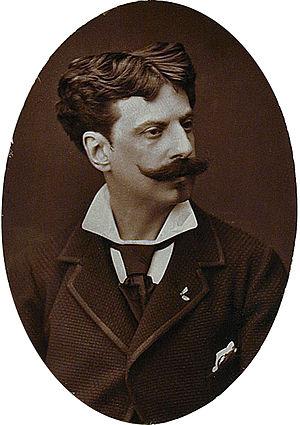
La rue Alphonse-de-Neuville est une voie résidentielle située dans le quartier de la Plaine-de-Monceaux du 17ᵉ arrondissement de Paris. Bien que longue d'à peine 150 mètres aujourd'hui, elle présente un ensemble élégant et éclectique d'architectures de la fin du XIXᵉ siècle, avec plusieurs hôtels particuliers et de beaux immeubles post-Haussmaniens.
Alphonse de Neuville, pseudonyme d’Alphonse Marie Adolphe Deneuville, né le 31 mai 1835 à Saint-Omer et mort le 18 mai 1885 à Paris, est un peintre, dessinateur et illustrateur français.